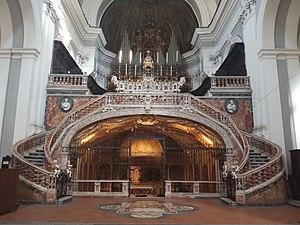
Rione Sanità est un quartier de Naples, faisant partie du quartier Stella. Il est situé au nord du centre historique de Naples, à côté de la colline de Capodimonte.
Cristoforo Schor, né à Rome et mort le 9 juin 1725 à Naples, est un architecte et scénographe italien.